Villette, Piedmont

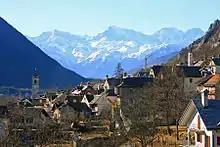
view of the town

Villette is a "comune" (municipality) in the Province of Verbano-Cusio-Ossola in the Italian region Piedmont, located about northeast of Turin and about north of Verbania. As of 31 December 2004, it had a population of 250 and an area of .